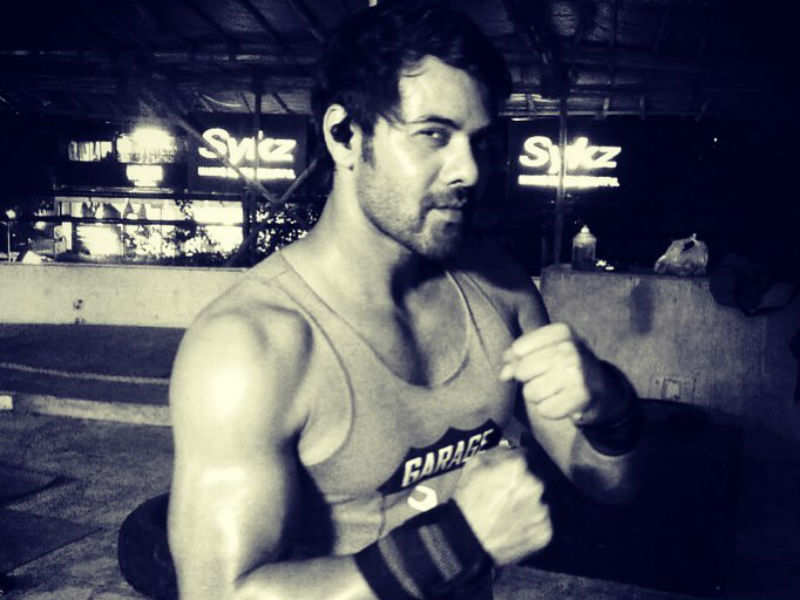
Gender: men